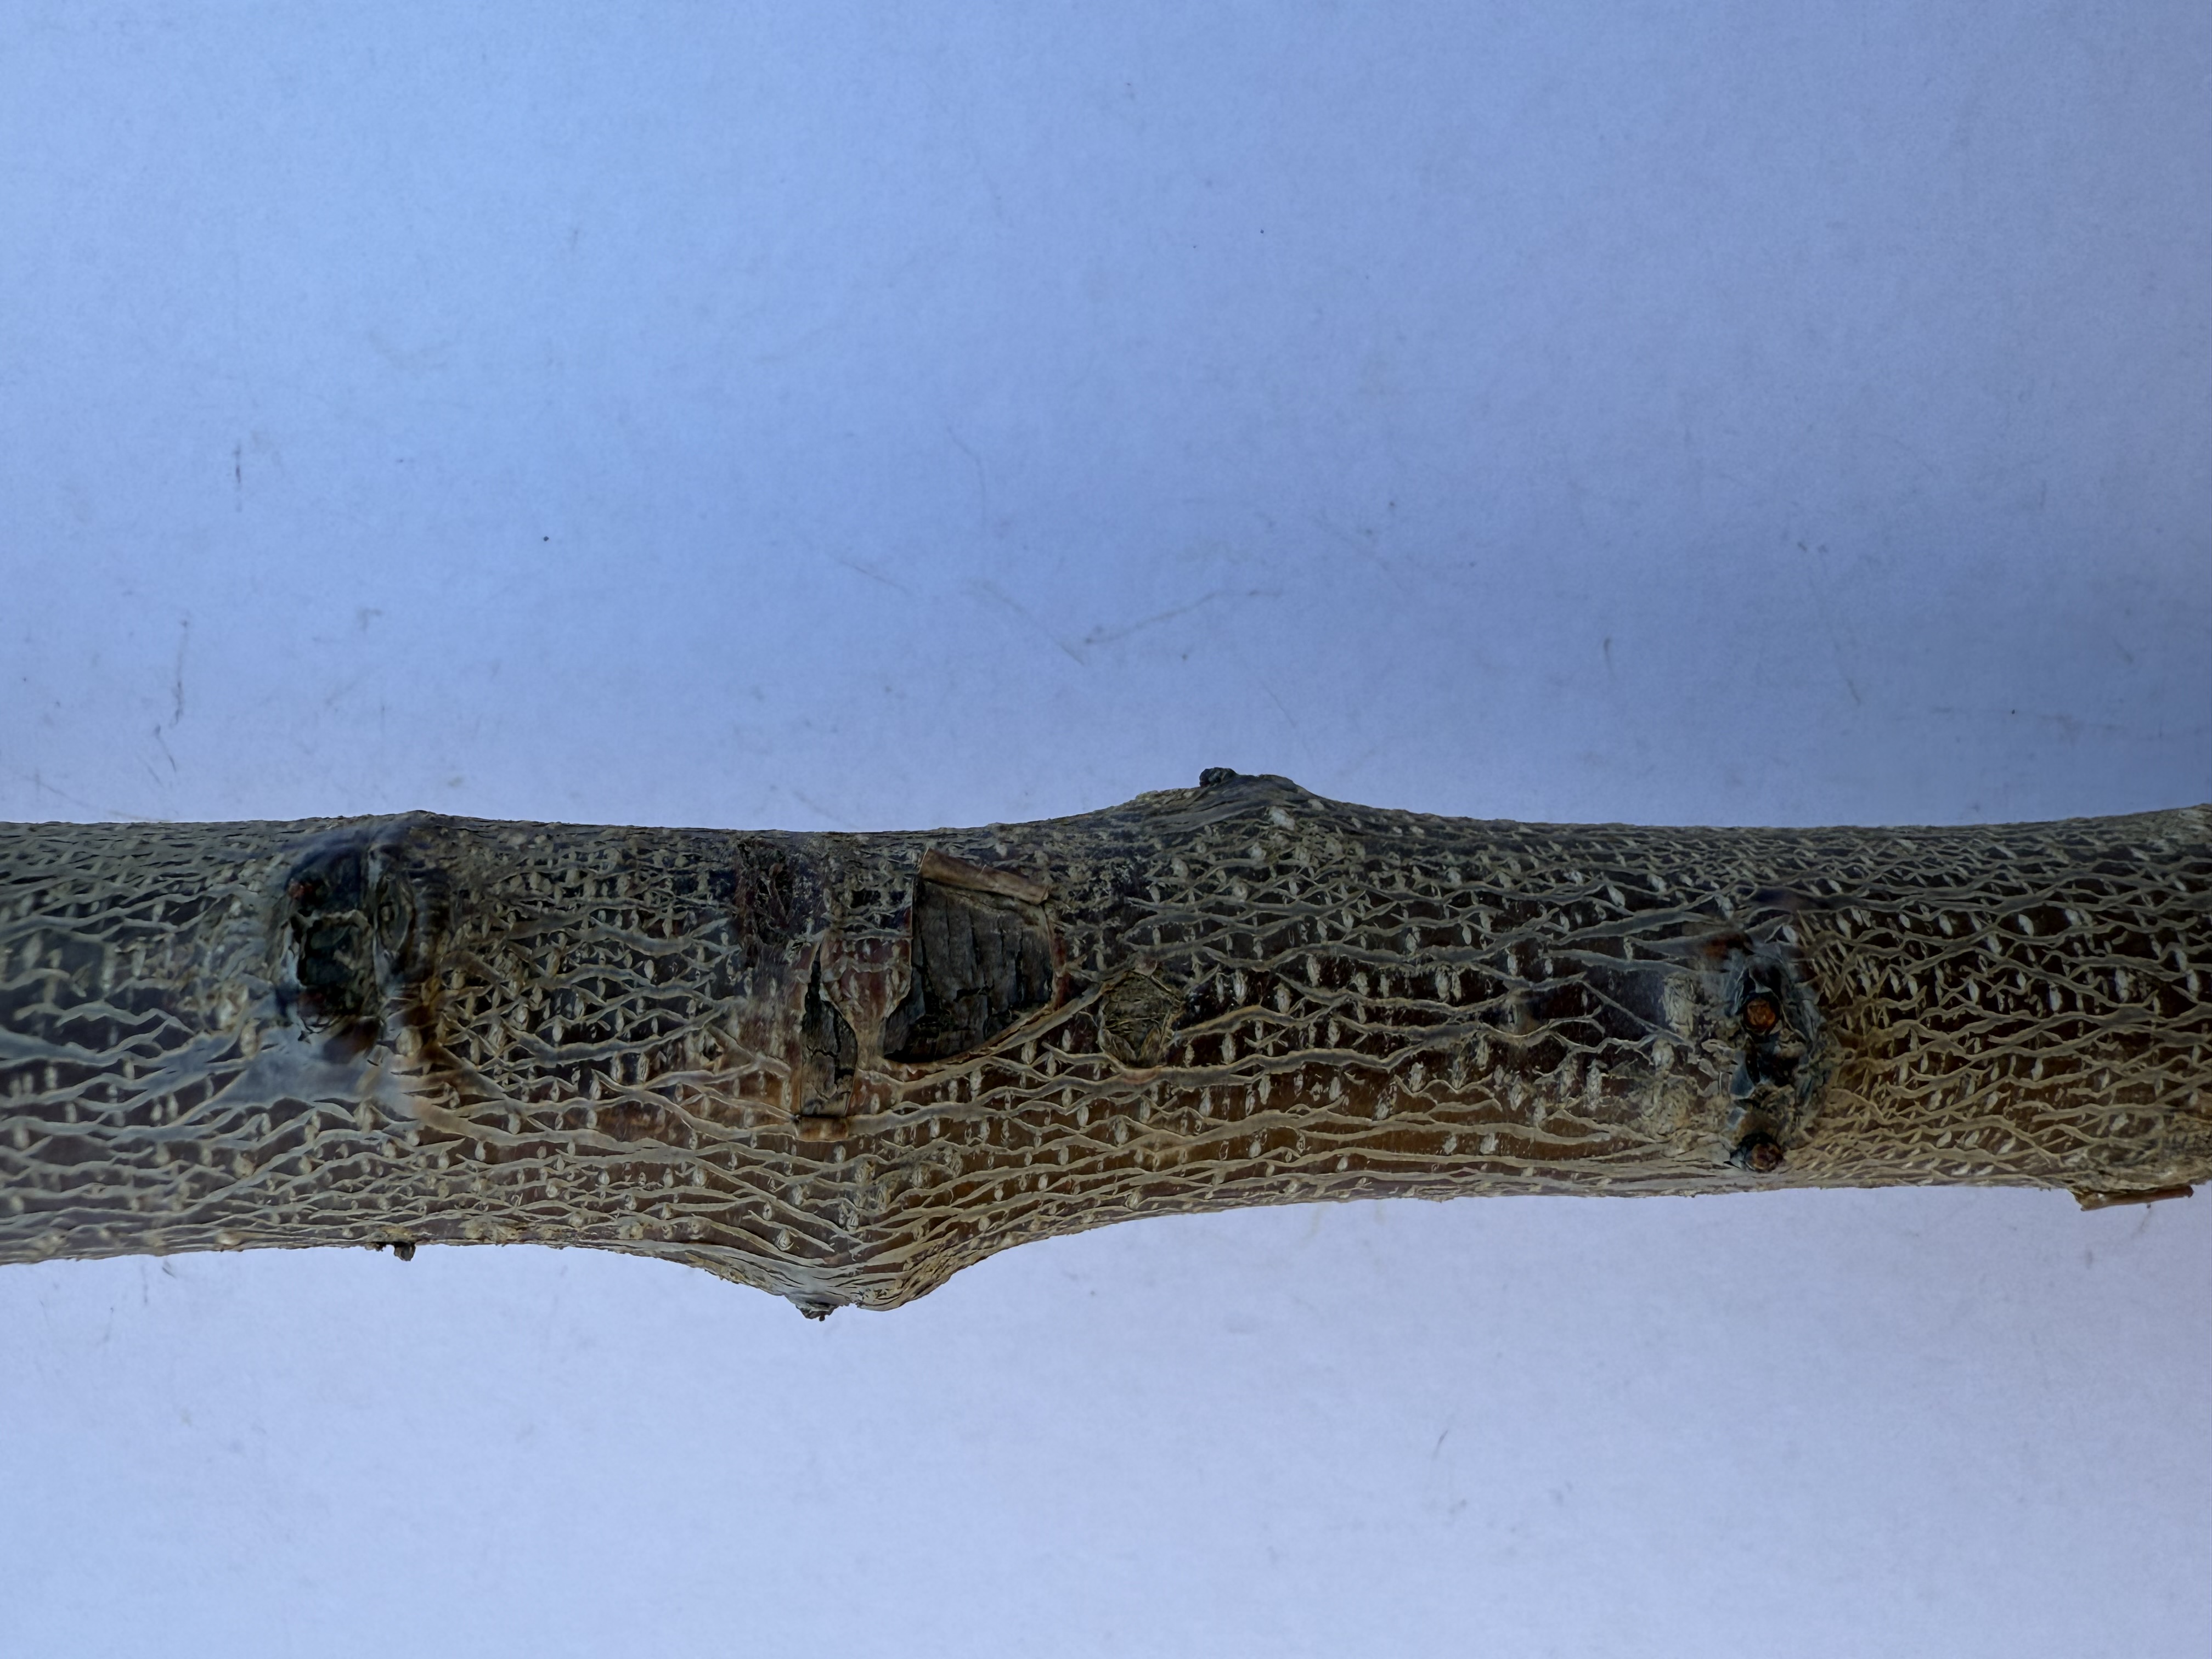
Variety: Igdir Apricot